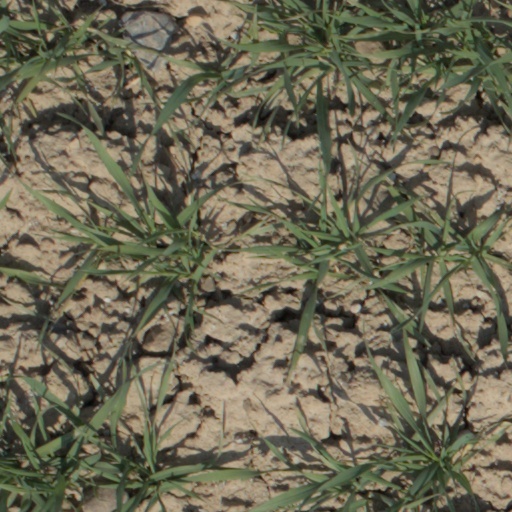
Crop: wheat